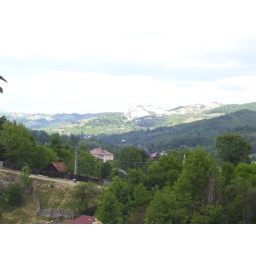
The white mountain in the background is a salt mountain